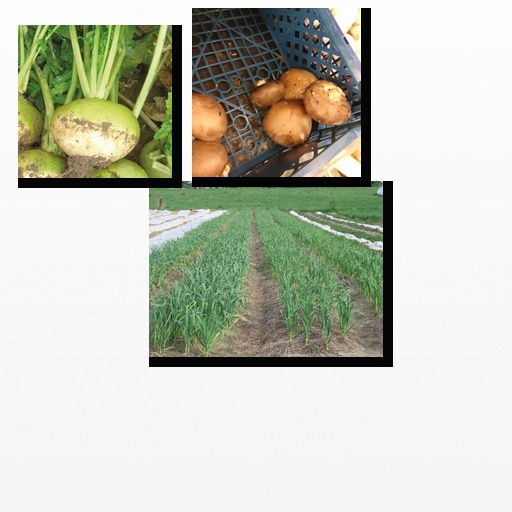
Food items: garlic, turnip, mushroom